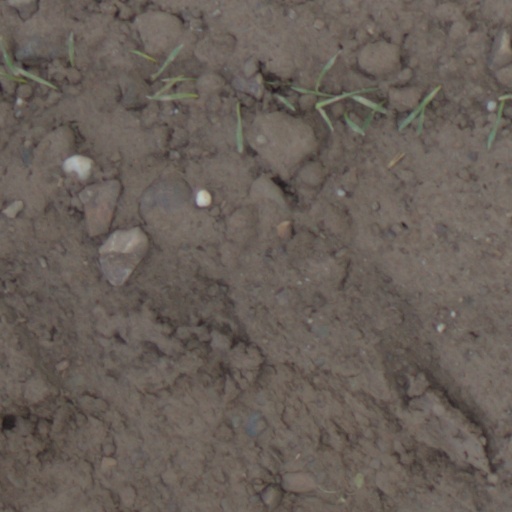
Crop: wheat